Giuseppe Ferrata

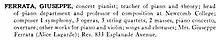
Notice in the Musical Blue Book of America (1915) mentioning his wife Alice Ferrata and listing their home address in New Orleans

As of 1915, Ferrata and his family lived on historic Esplanade Avenue in New Orleans. Ferrata's family often traveled with him to Italy for his trips to promote his musical compositions. During World War I, prior to involvement of the United States in the conflict, Ferrata returned to the United States in mid-1914, prior to his family due to responsibilities to the university. The changing global politics resulted in his family being unable to return to the United States, and the family was separated for more than a year during the uncertain political situation.